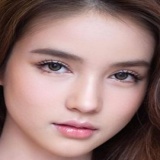
hoa hậu Rinrada Thurapan